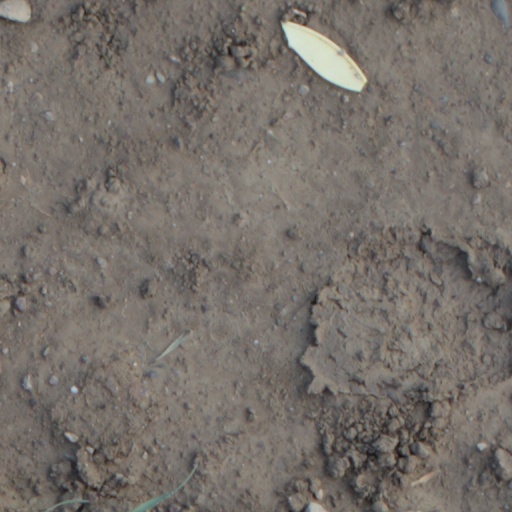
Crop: wheat